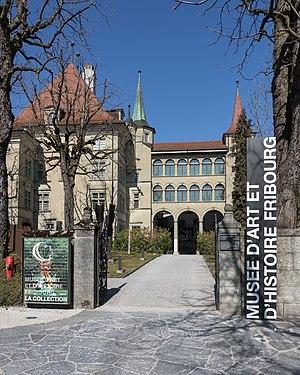
Musee d'Art et d'Histoire Fribourg
Le musée d'art et d'histoire de Fribourg est un musée fribourgeois collectionnant des œuvres d’art et des objets historiques en provenance du canton du même nom.
Jean-Joseph Crotti, né le 24 avril 1878 à Bulle, en Suisse, et mort le 30 janvier 1958 à Neuilly-sur-Seine, est un peintre et lithographe suisse de naissance, naturalisé français en 1927. Par son mariage avec Suzanne Duchamp, il était le beau-frère de Jacques Villon, Marcel Duchamp et Raymond Duchamp-Villon.